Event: Nepal Earthquake
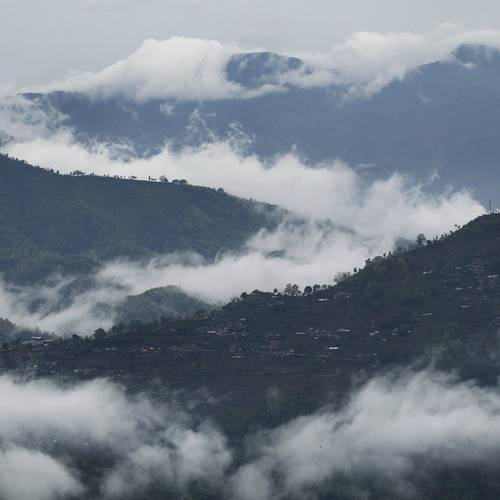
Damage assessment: no_damage